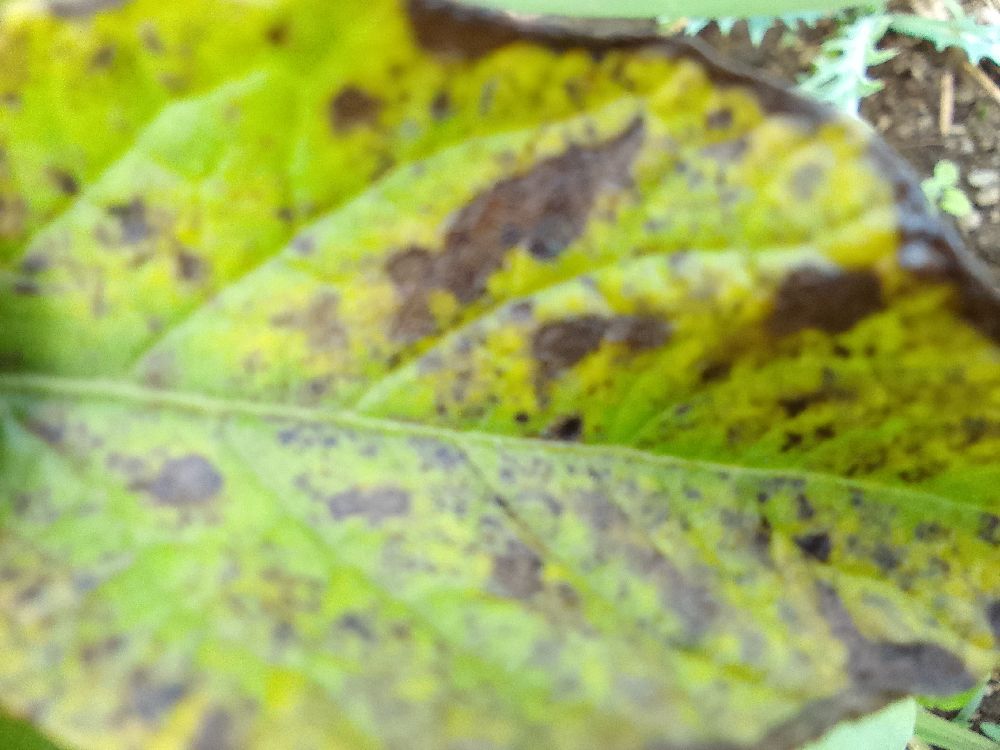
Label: Early blight